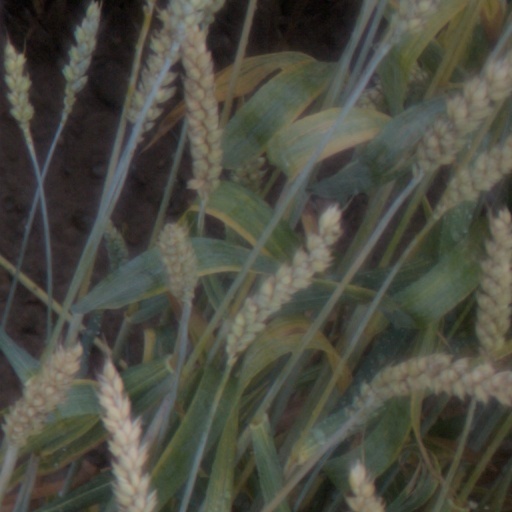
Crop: wheat